Lund Cathedral

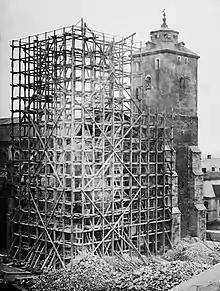
Demolition of the north tower of the cathedral during the time of Helgo Zettervall.

When the congregation wanted to build a new church organ in the early 19th century, architect was invited to examine the structure in 1832. Nyström recommended a complete renovation of the cathedral. The chairman of the council in charge of administering the cathedral buildings, Carl Georg Brunius, was called to execute the plans of Nyström, and he did so while at the same time making changes according to his own convictions. He also wrote the first systematic art history of the cathedral. Brunius had the organ moved, the crypt repaired, installed a set of steps connecting the choir with the nave and improved the drainage system. He also removed modern furnishings, re-built some of the buttresses and changed the stone of a large part of the facade. Brunius retired due to old age in 1859, but as there was still a substantial need for repairs, the young architect Helgo Zettervall was appointed to carry out the rest of the work in 1860. A conflict between Brunius and Zettervall developed almost immediately, but Zettervall would keep working on restoring the cathedral until 1893 and ultimately managed to implement most of his ideas for the cathedral. A compromise in 1862 proposed that the Danish architect Ferdinand Meldahl would assume the main responsibility, and Zettervall would merely assist Meldahl. However, it soon became apparent that Zettervall would not accept a subordinate role and Meldahl himself showed little interest in the project. In 1862, Zettervall traveled extensively through Germany and Italy to study stylistically related architecture, and also to visit the latest examples of building restoration so that he could draw upon that experience in his work at Lund. In 1863, he presented a first proposal for a complete restoration of the cathedral. Zettervall himself considered it a "reasonable middle ground between reparation and reconstruction". The proposal would mean the removal of all buttresses, a new roof, completely rebuilt towers, and the removal of the large Gothic windows in the transepts. Zettervall also proposed to add an octagonal dome over the crossing. Far-reaching changes would also affect the interior. In the proposal Zettervall strove to reduce and refine the building volumes of the cathedral and create a unified composition of block-like elements.